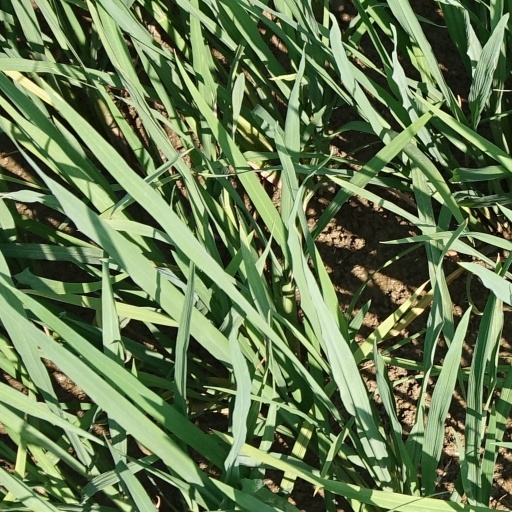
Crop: rice